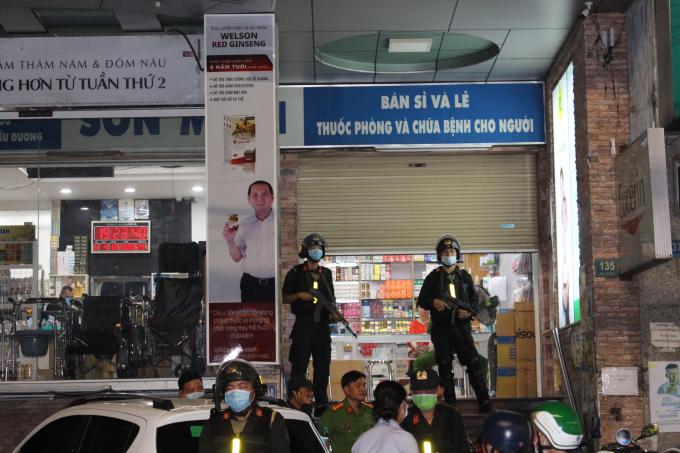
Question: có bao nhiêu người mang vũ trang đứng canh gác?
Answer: có hai người mang vũ trang đứng canh gác